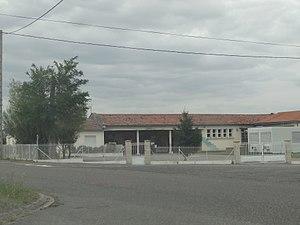
Mairie et école de Manas-Bastanous.
Manas-Bastanous est une commune française située dans le département du Gers, en région Occitanie.